Trujillo, Peru

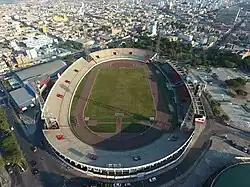
Estadio Mansiche

The festival took place from the early 20th century in the District of Huanchaco. District residents were emulating the famous Venetian Carnival, when, years later, the carnival was organized by the Huanchaco Club. The carnival has many activities including the crowning of the queen, surf contest, Luau party, Creativity in the Sand. The carnival parade among others, takes place in early February.